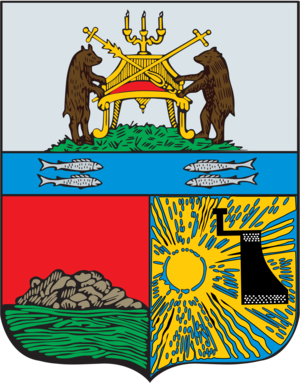
Tcherepovets est une ville de l'oblast de Vologda, en Russie. Avec une population de 315 738 habitants en 2013, elle est la principale ville de l'oblast.
Ci-après la liste des villes de Russie dont la population était supérieure à 100 000 habitants au recensement de 2010. La capitale administrative des différents sujets fédéraux est indiquée en gras.